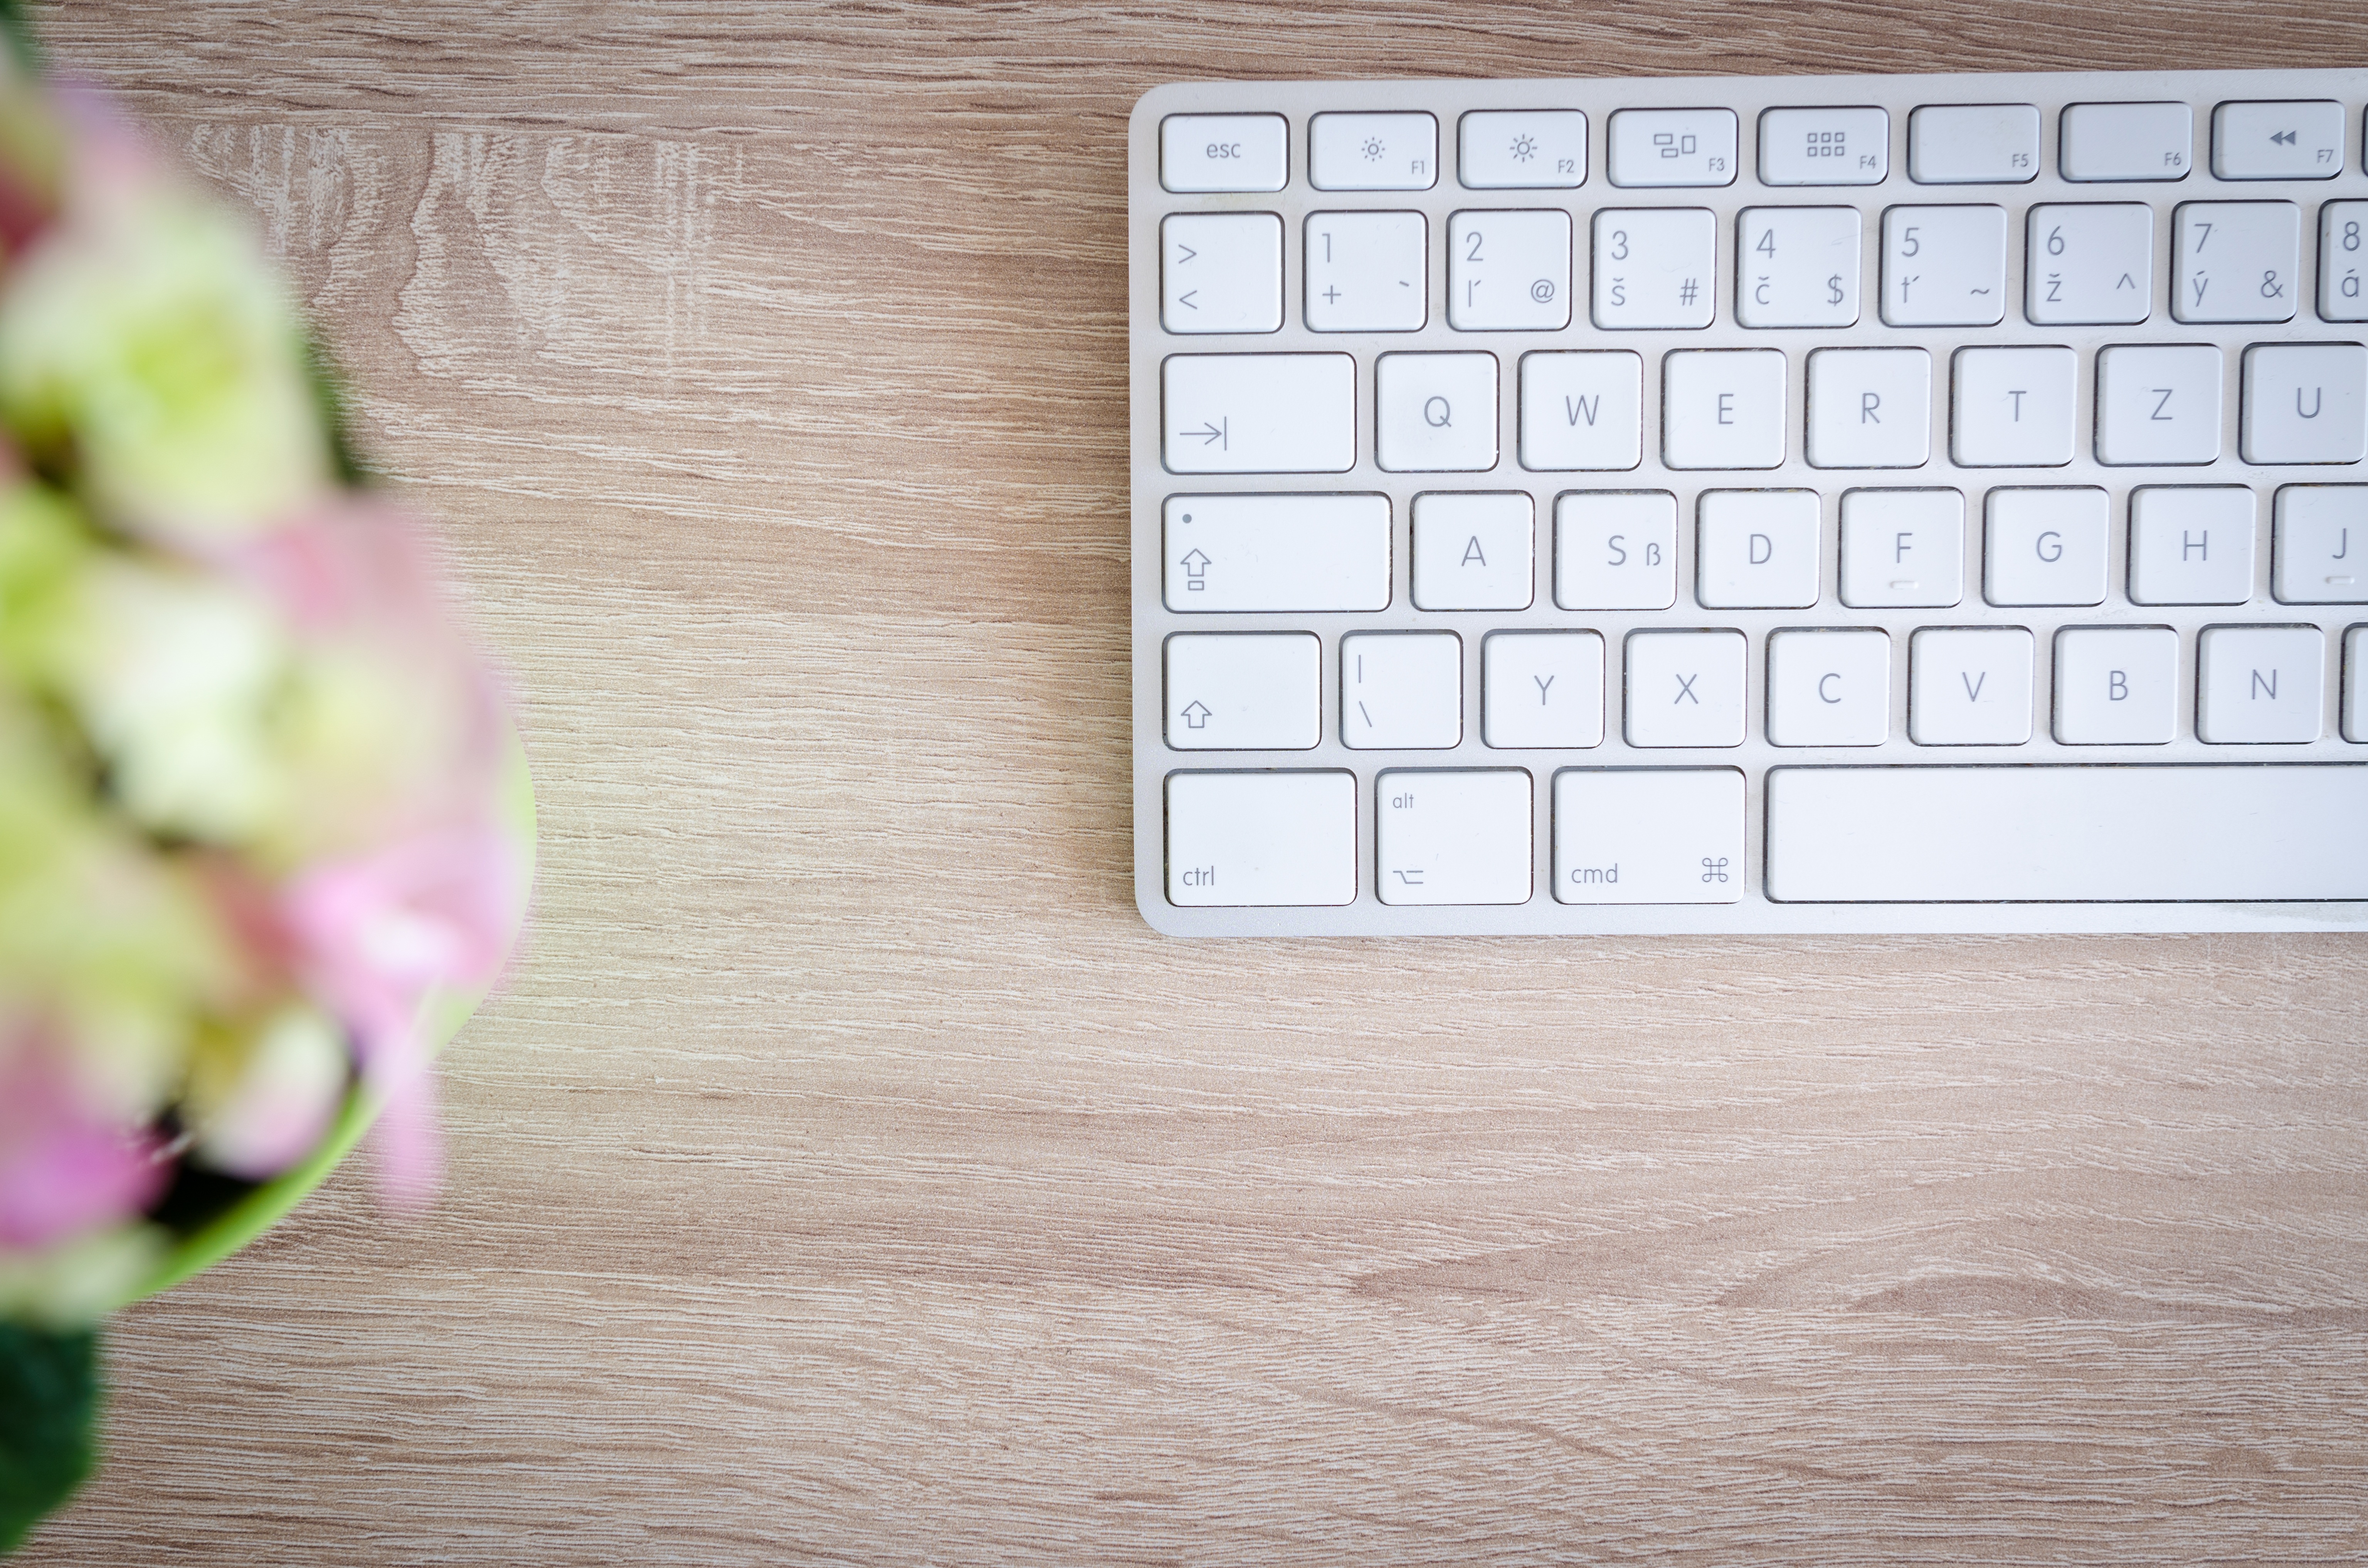
laptop, notebook, work, working, table, coffee, wood, keyboard, white, flower, view, mouse, notepad, meeting, internet, color, workspace, space, desktop, office, communication, professional, business, object, pink, paper, note, place, background, creativity, wooden, digital, freelance, pc, document, information, maquette, news, top, delivery, workplace, copy, technique, copy space, computer keyboard, an empty, a cup of, computational, the amount of the, the paperwork, fresh coffee relax